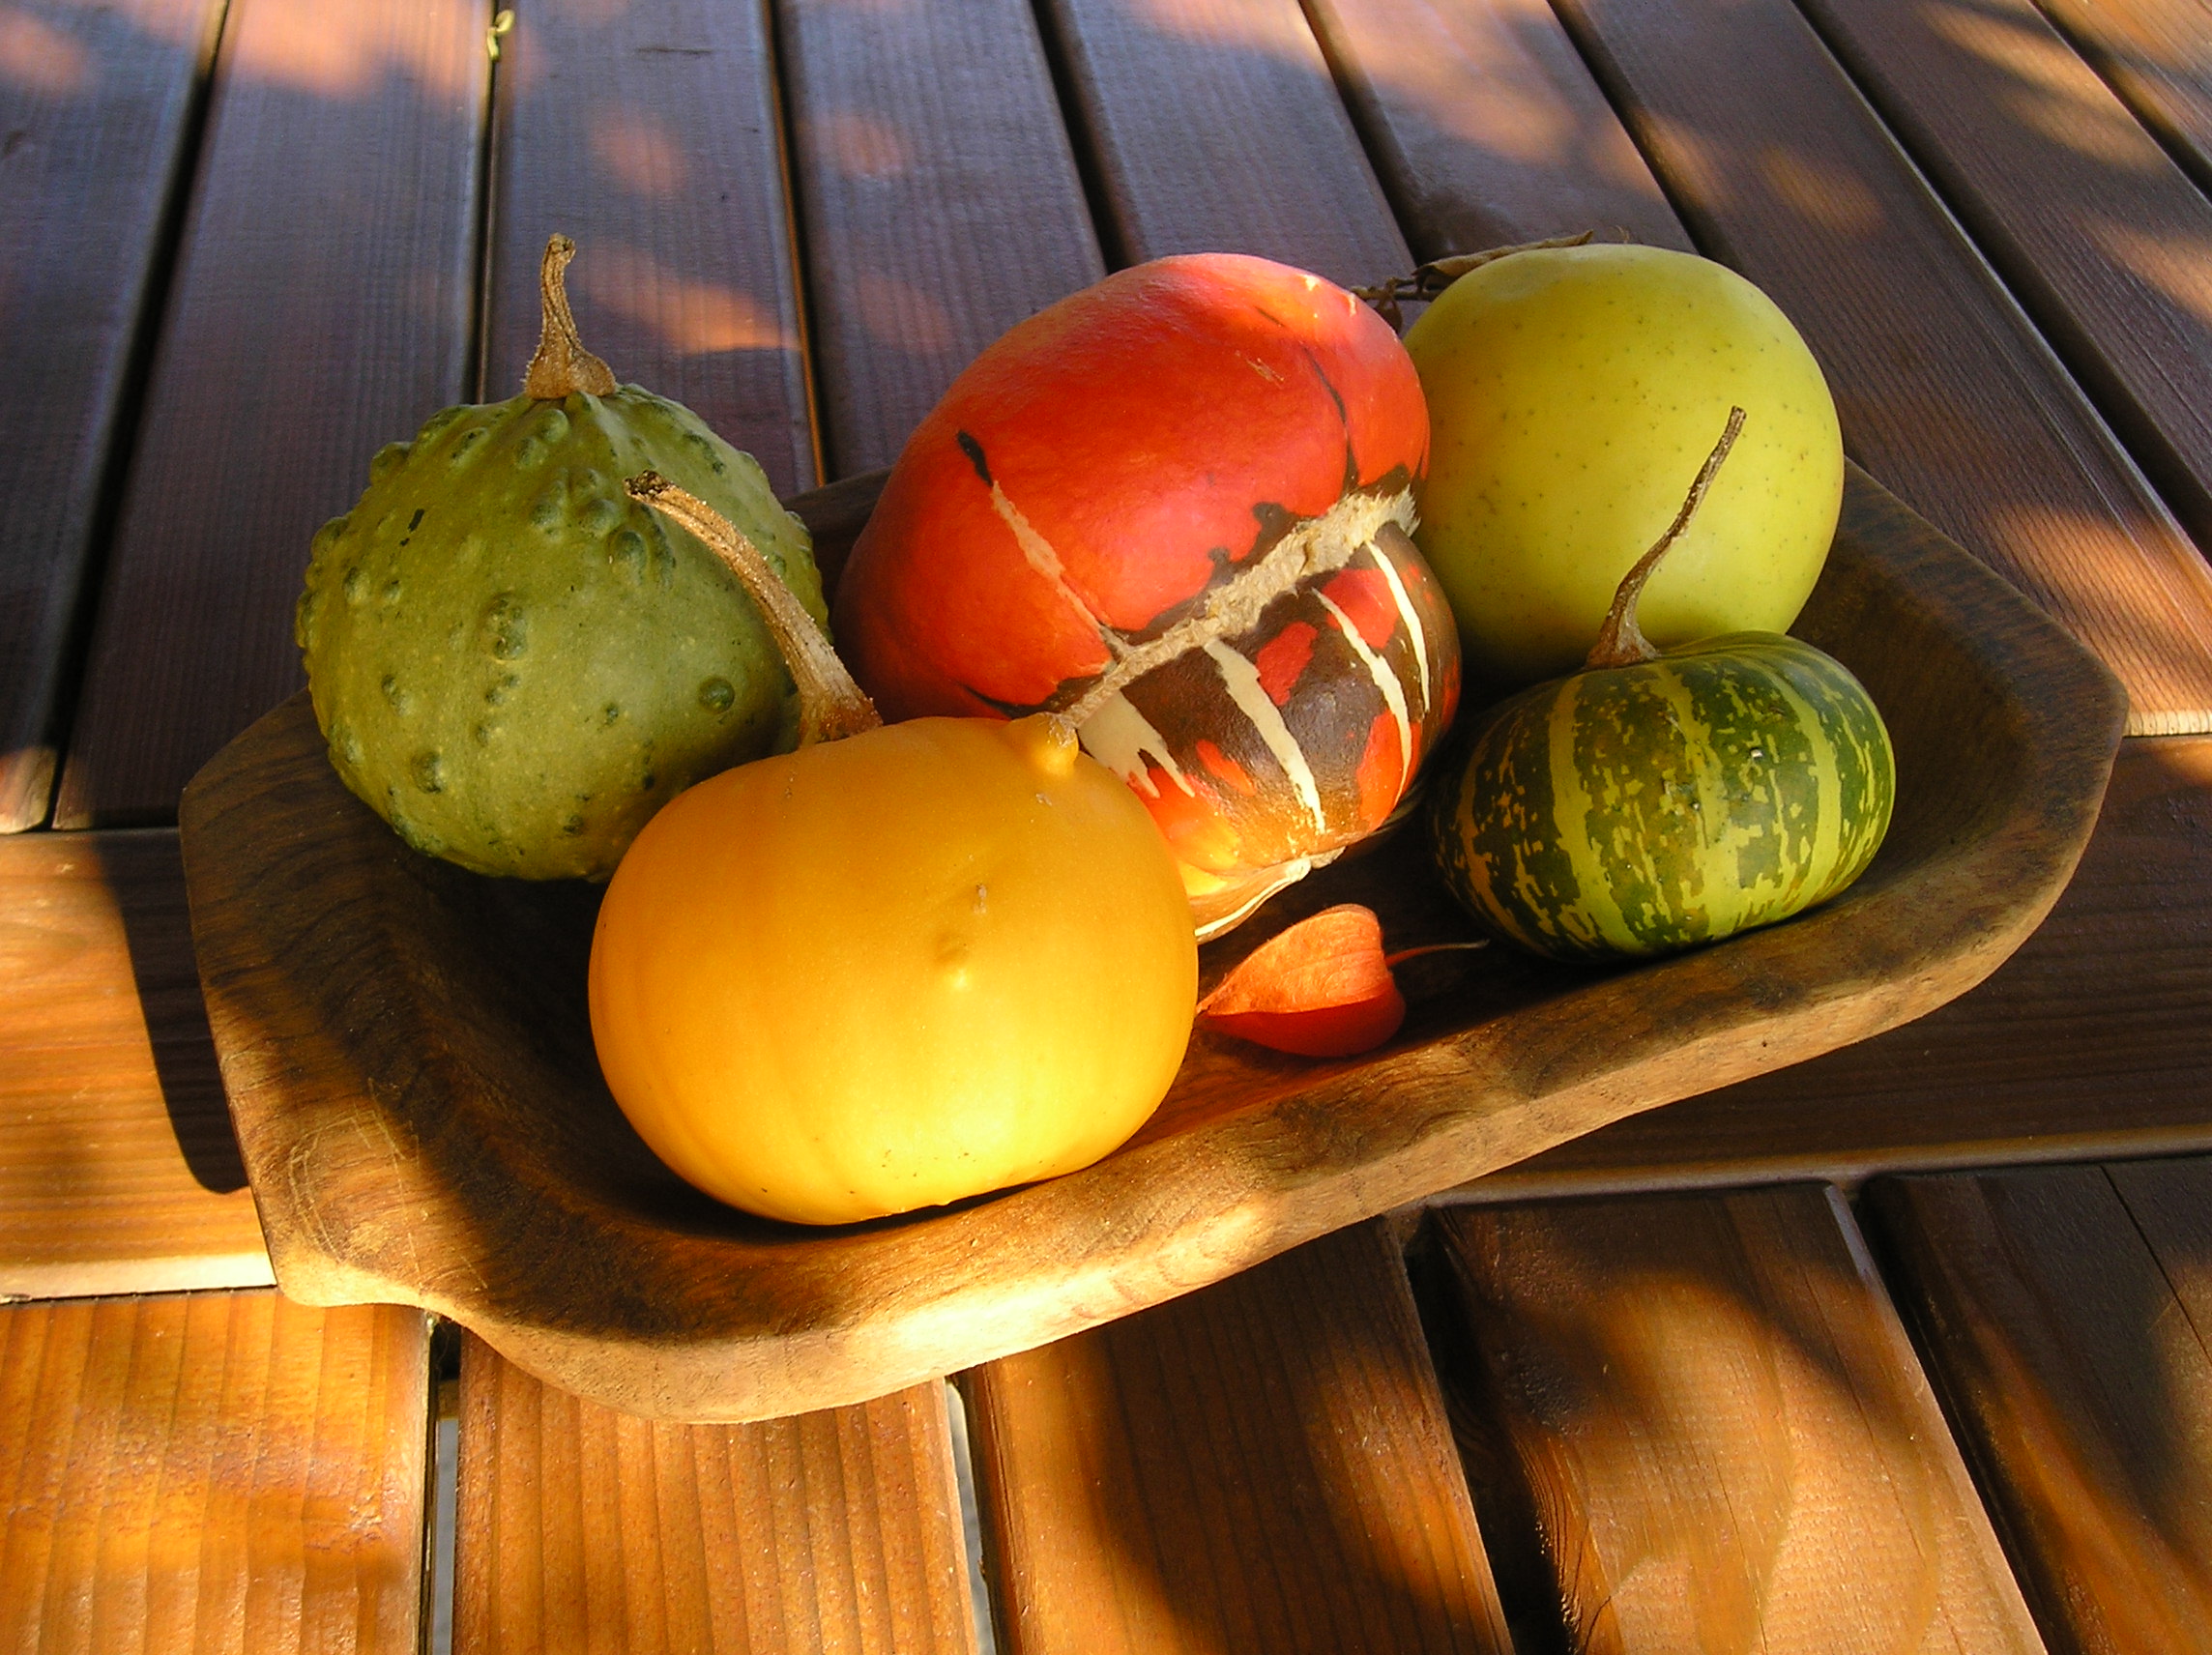
decorative, zucchini, vegetable, local food, winter squash, produce, fruit, cucurbita, food, natural foods, vegetarian food, cucumber gourd and melon family, gourd, melon, squash, still life photography, still life, cucumis